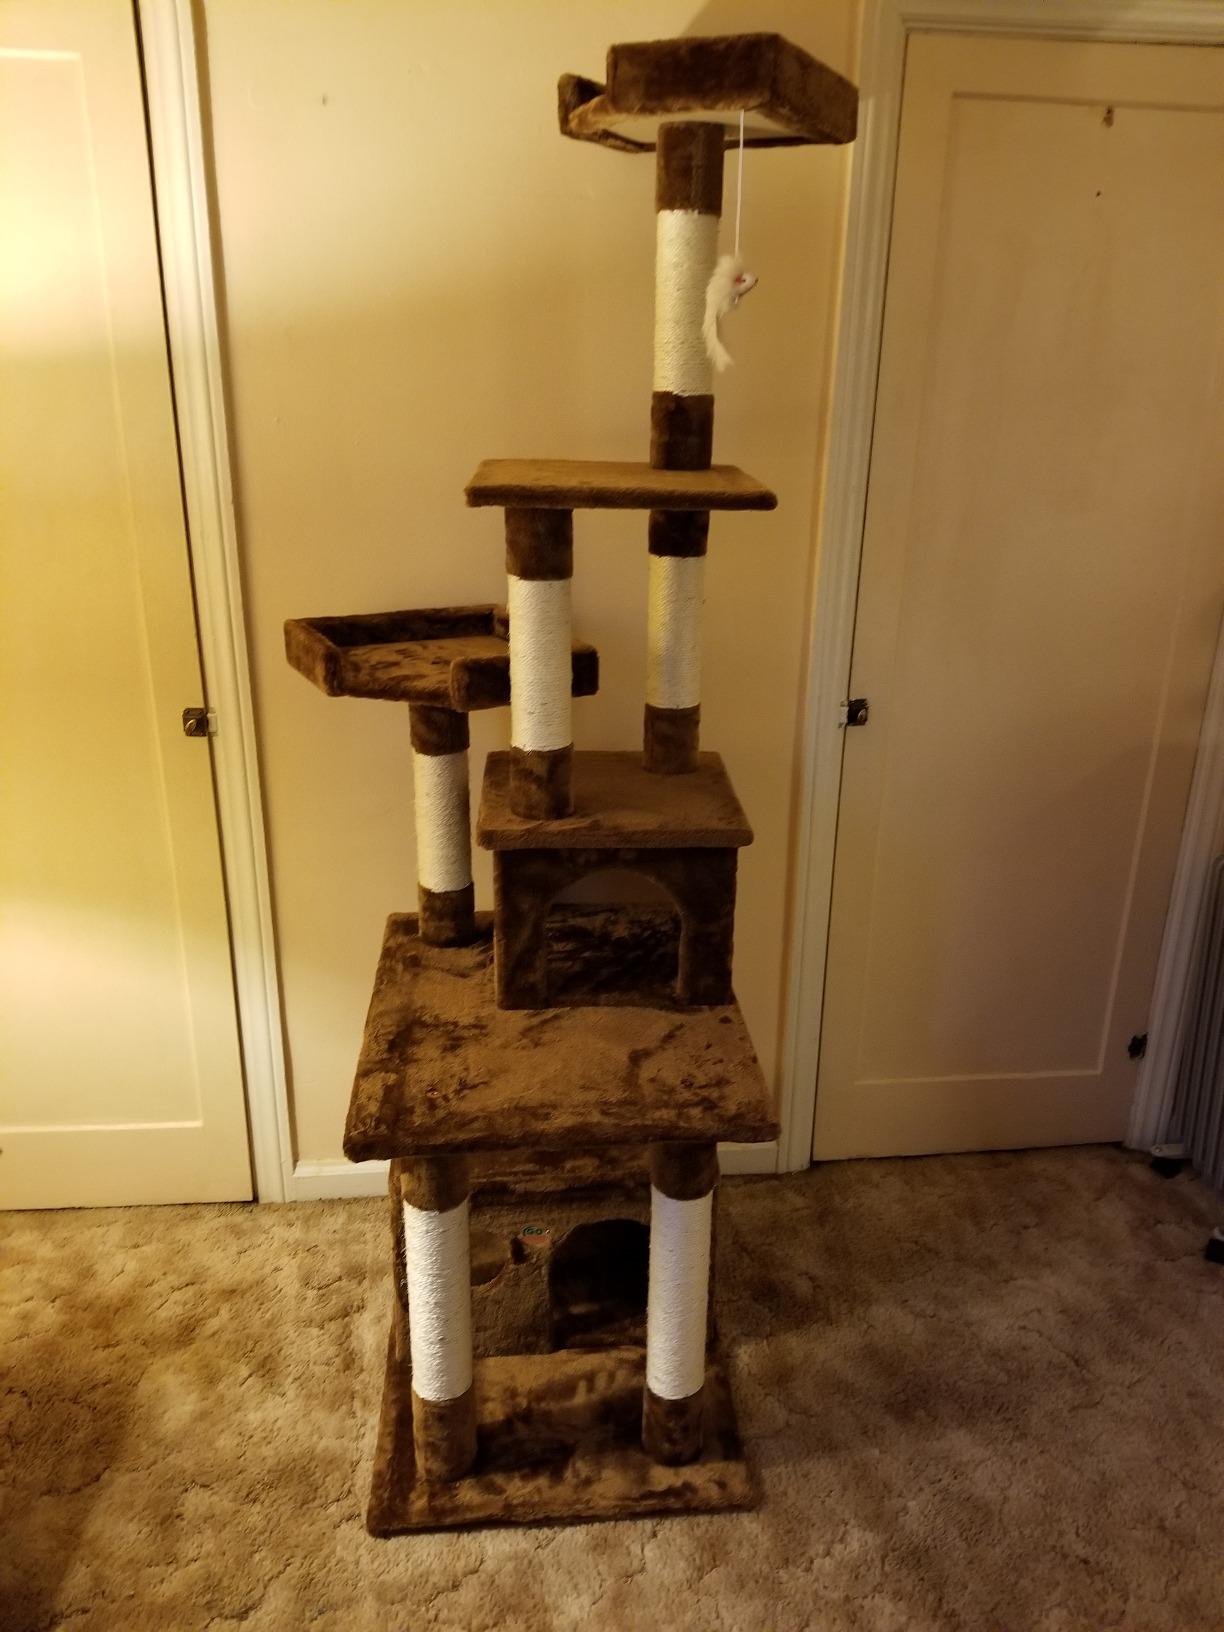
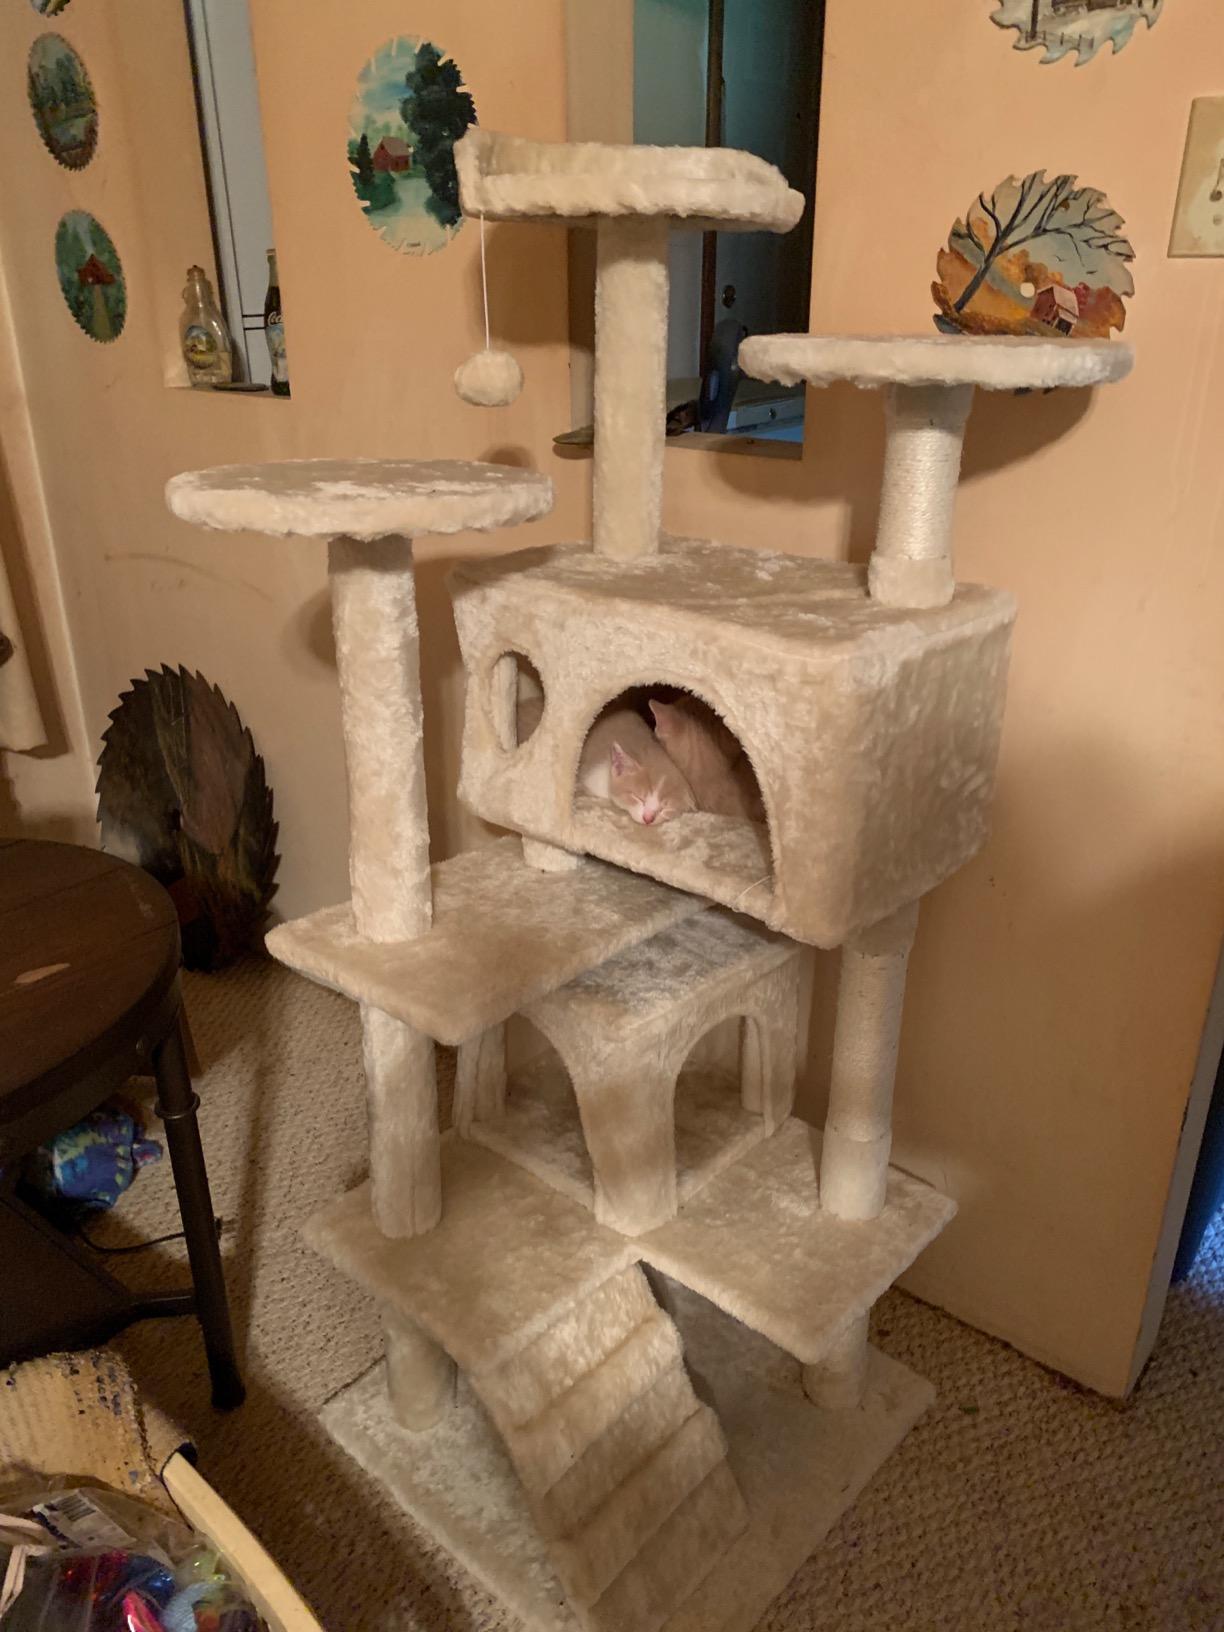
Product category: items_cat tree
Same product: no